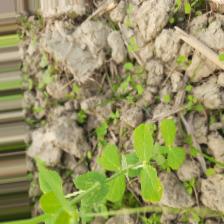
Label: Normal